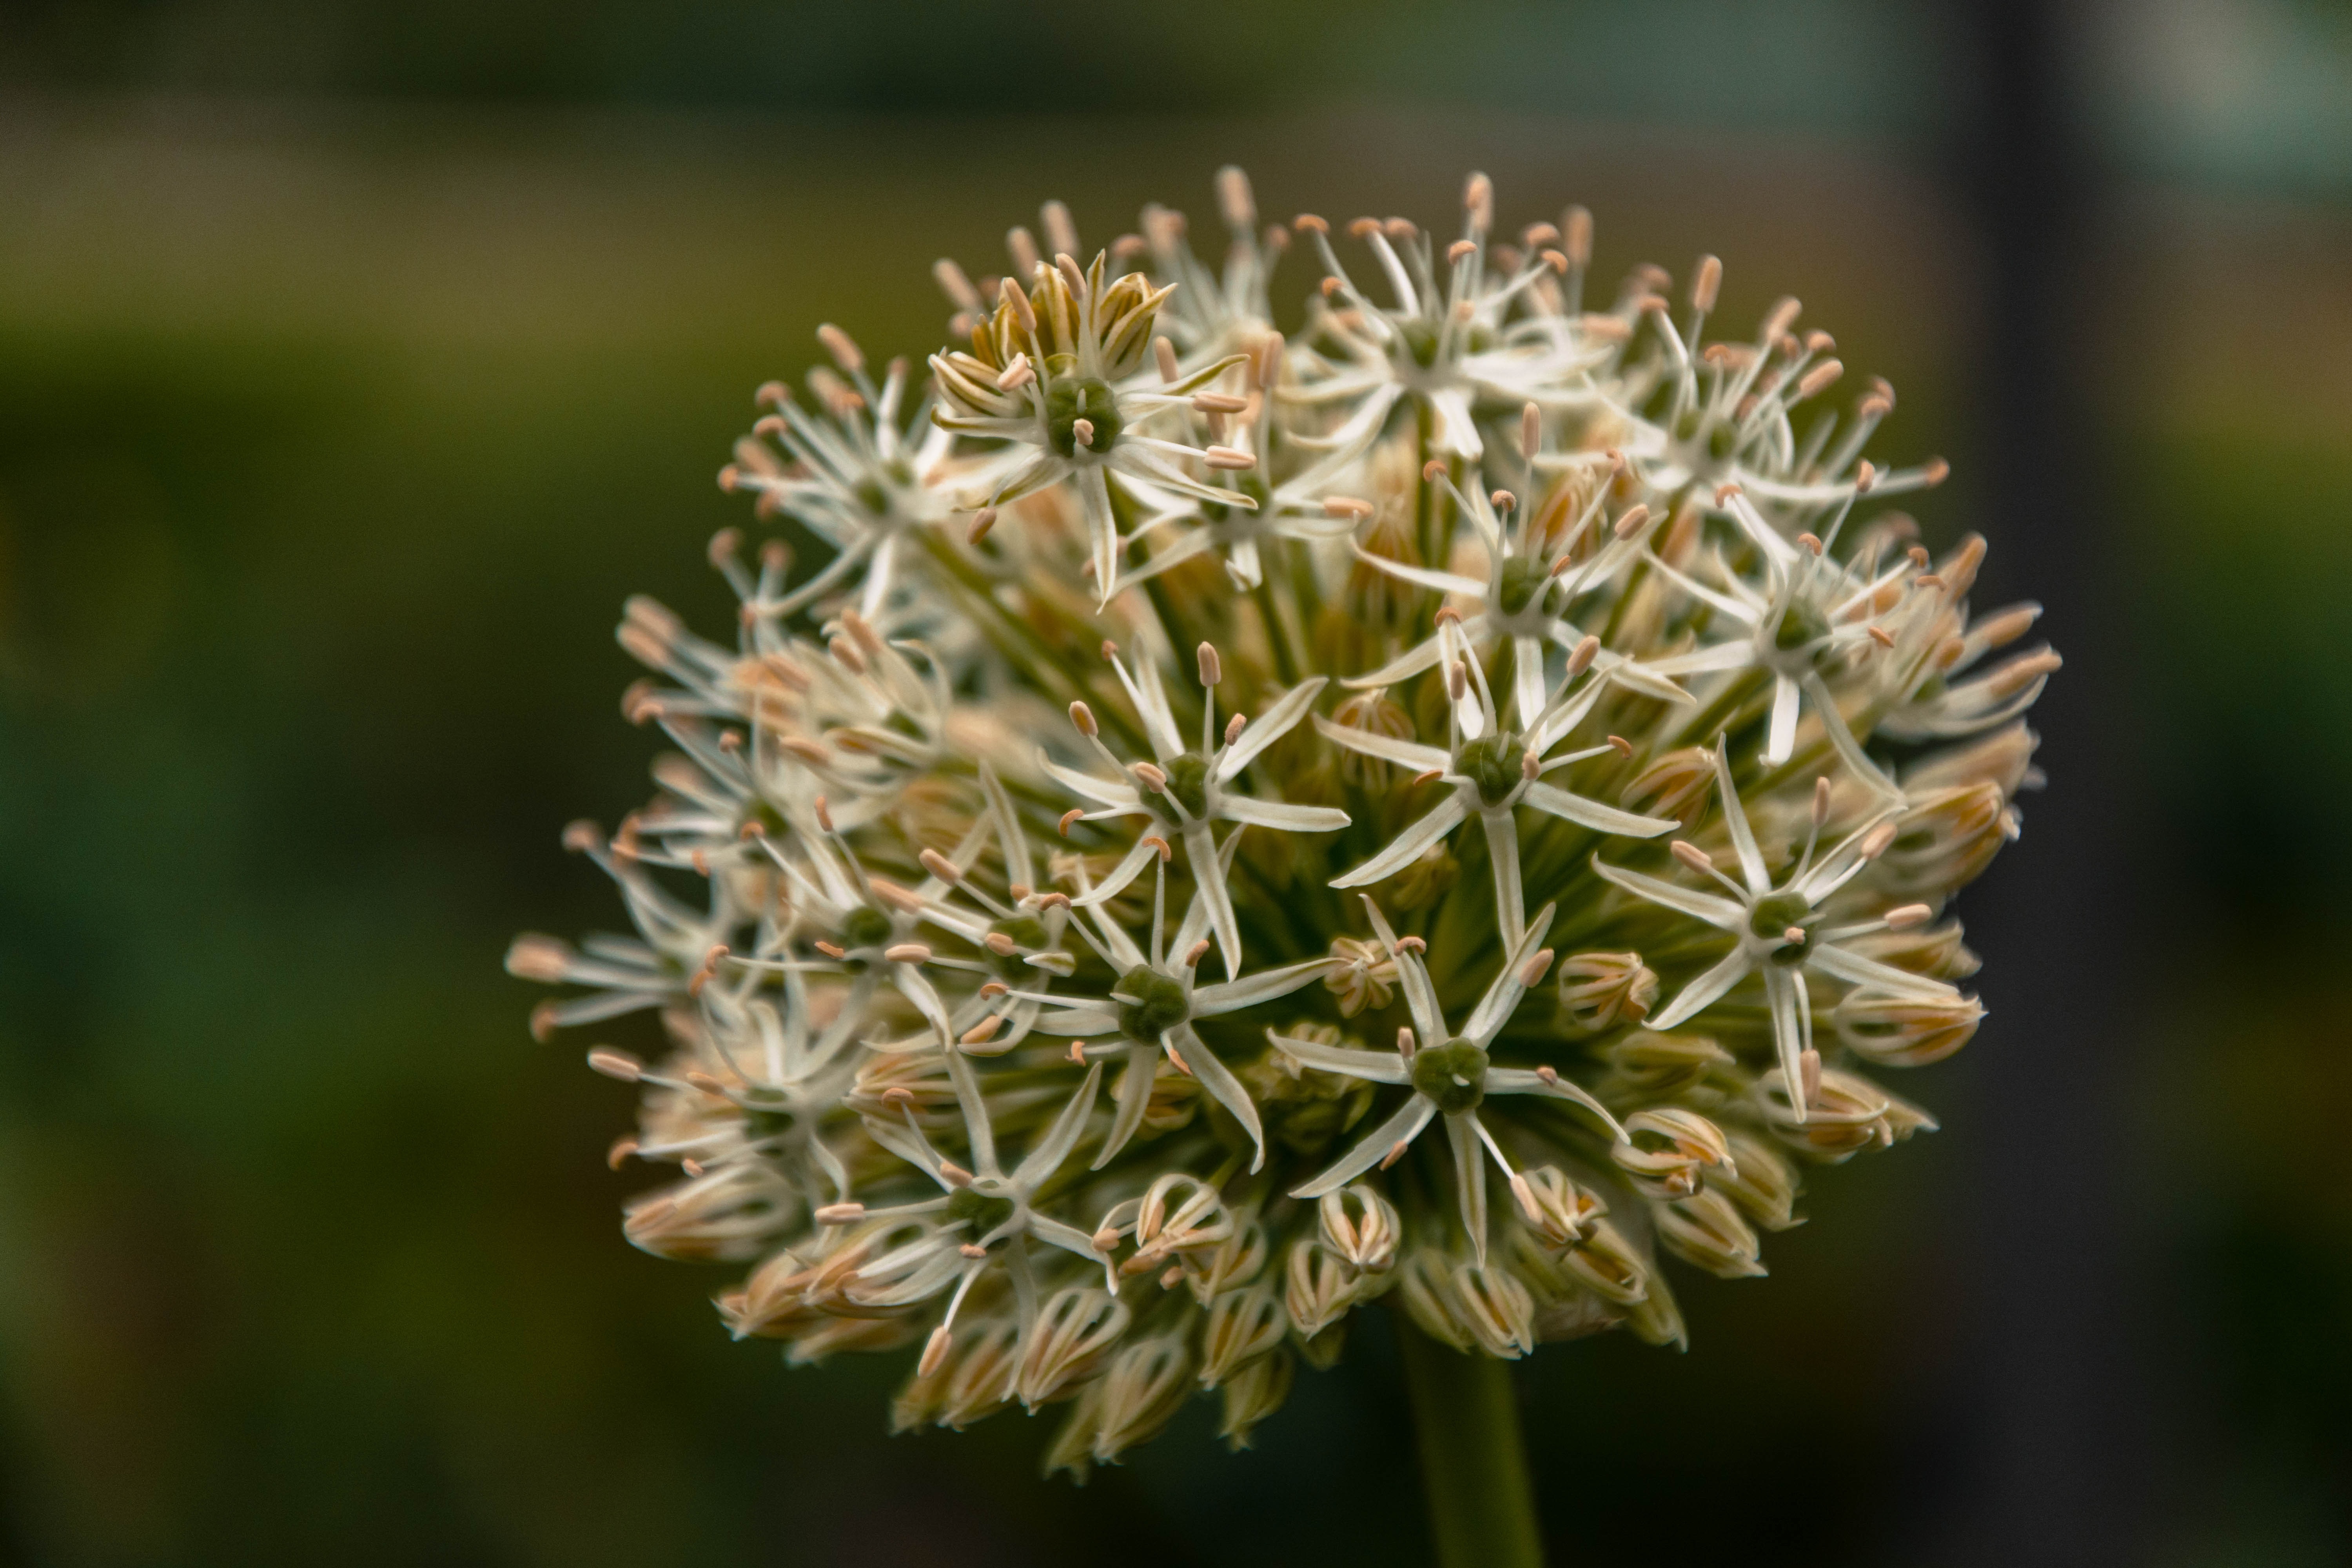
nature, plant, flower, green, produce, botany, close, flora, wildflower, close up, macro photography, flowering plant, bulb flowers, land plant